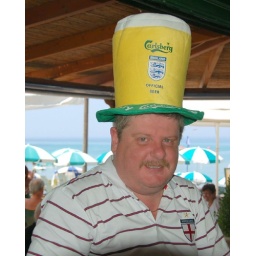
Yet another crazy hat gets passed around the bar - this time with a World Cup theme.